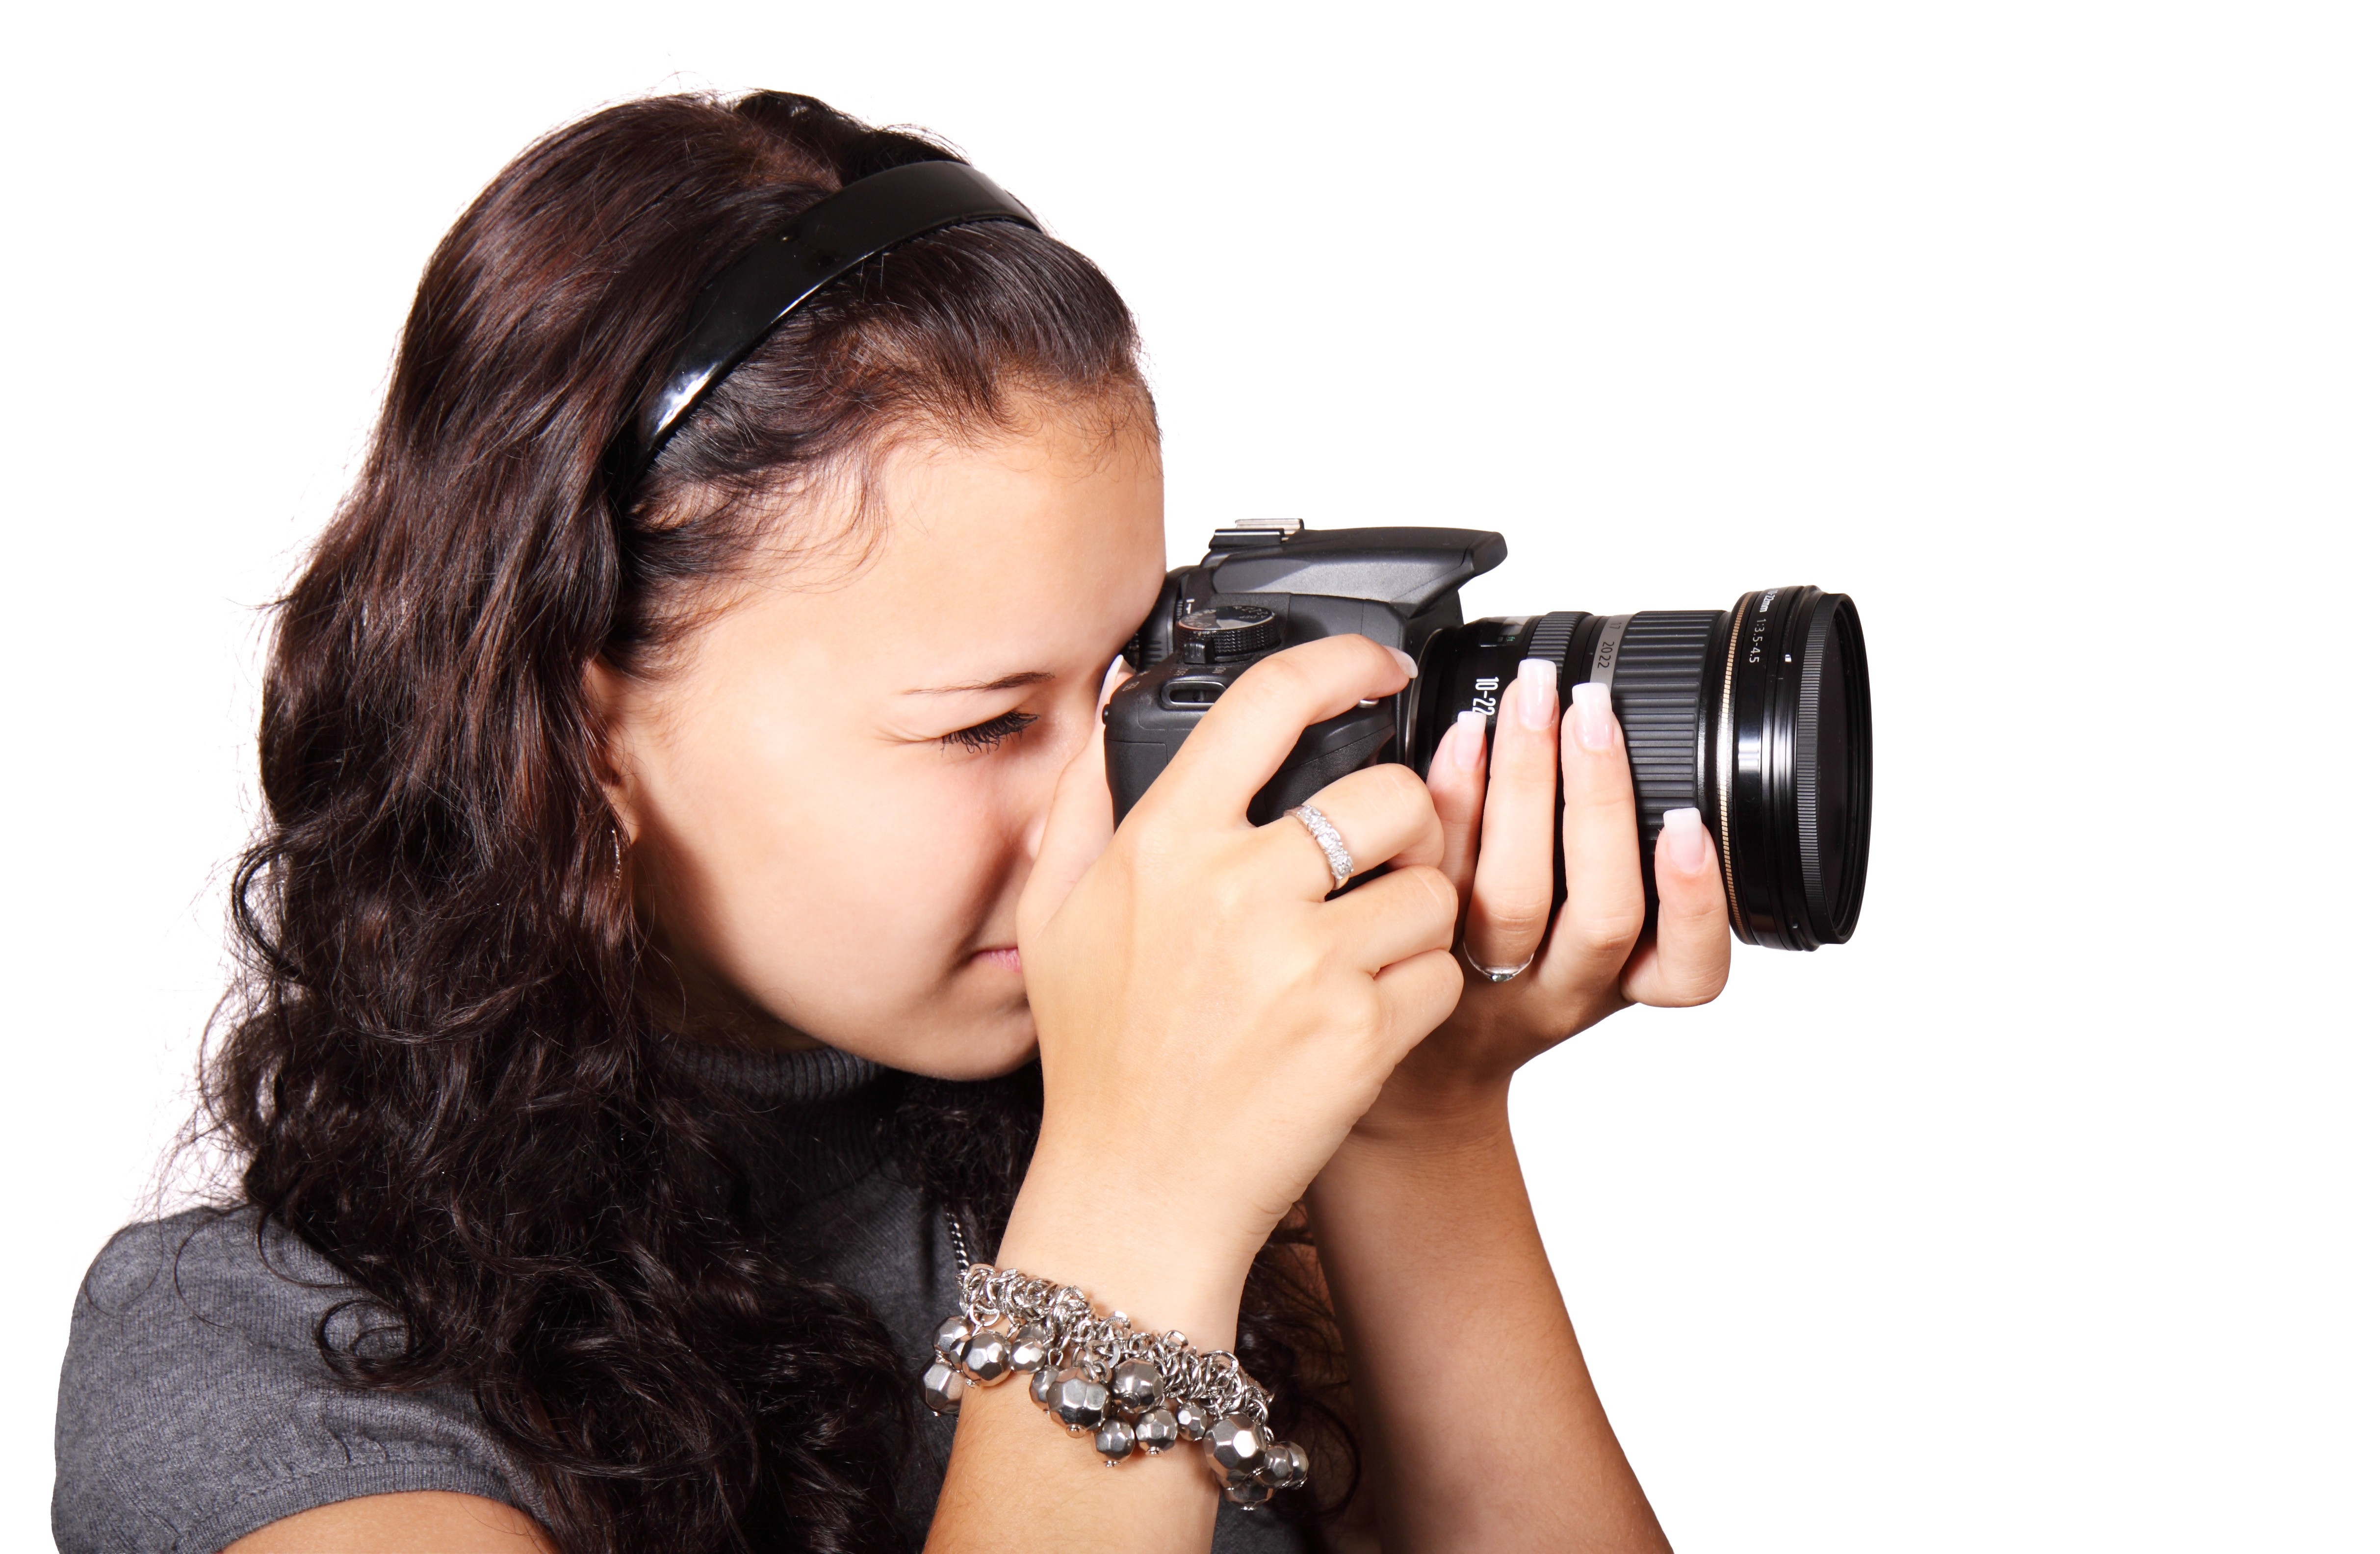
person, girl, woman, camera, photography, photographer, slr, female, singer, model, lens, ear, taking photo, nose, eye, glasses, singing, beauty, organ, photo shoot, brown hair, audio equipment, sense